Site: brandenburg
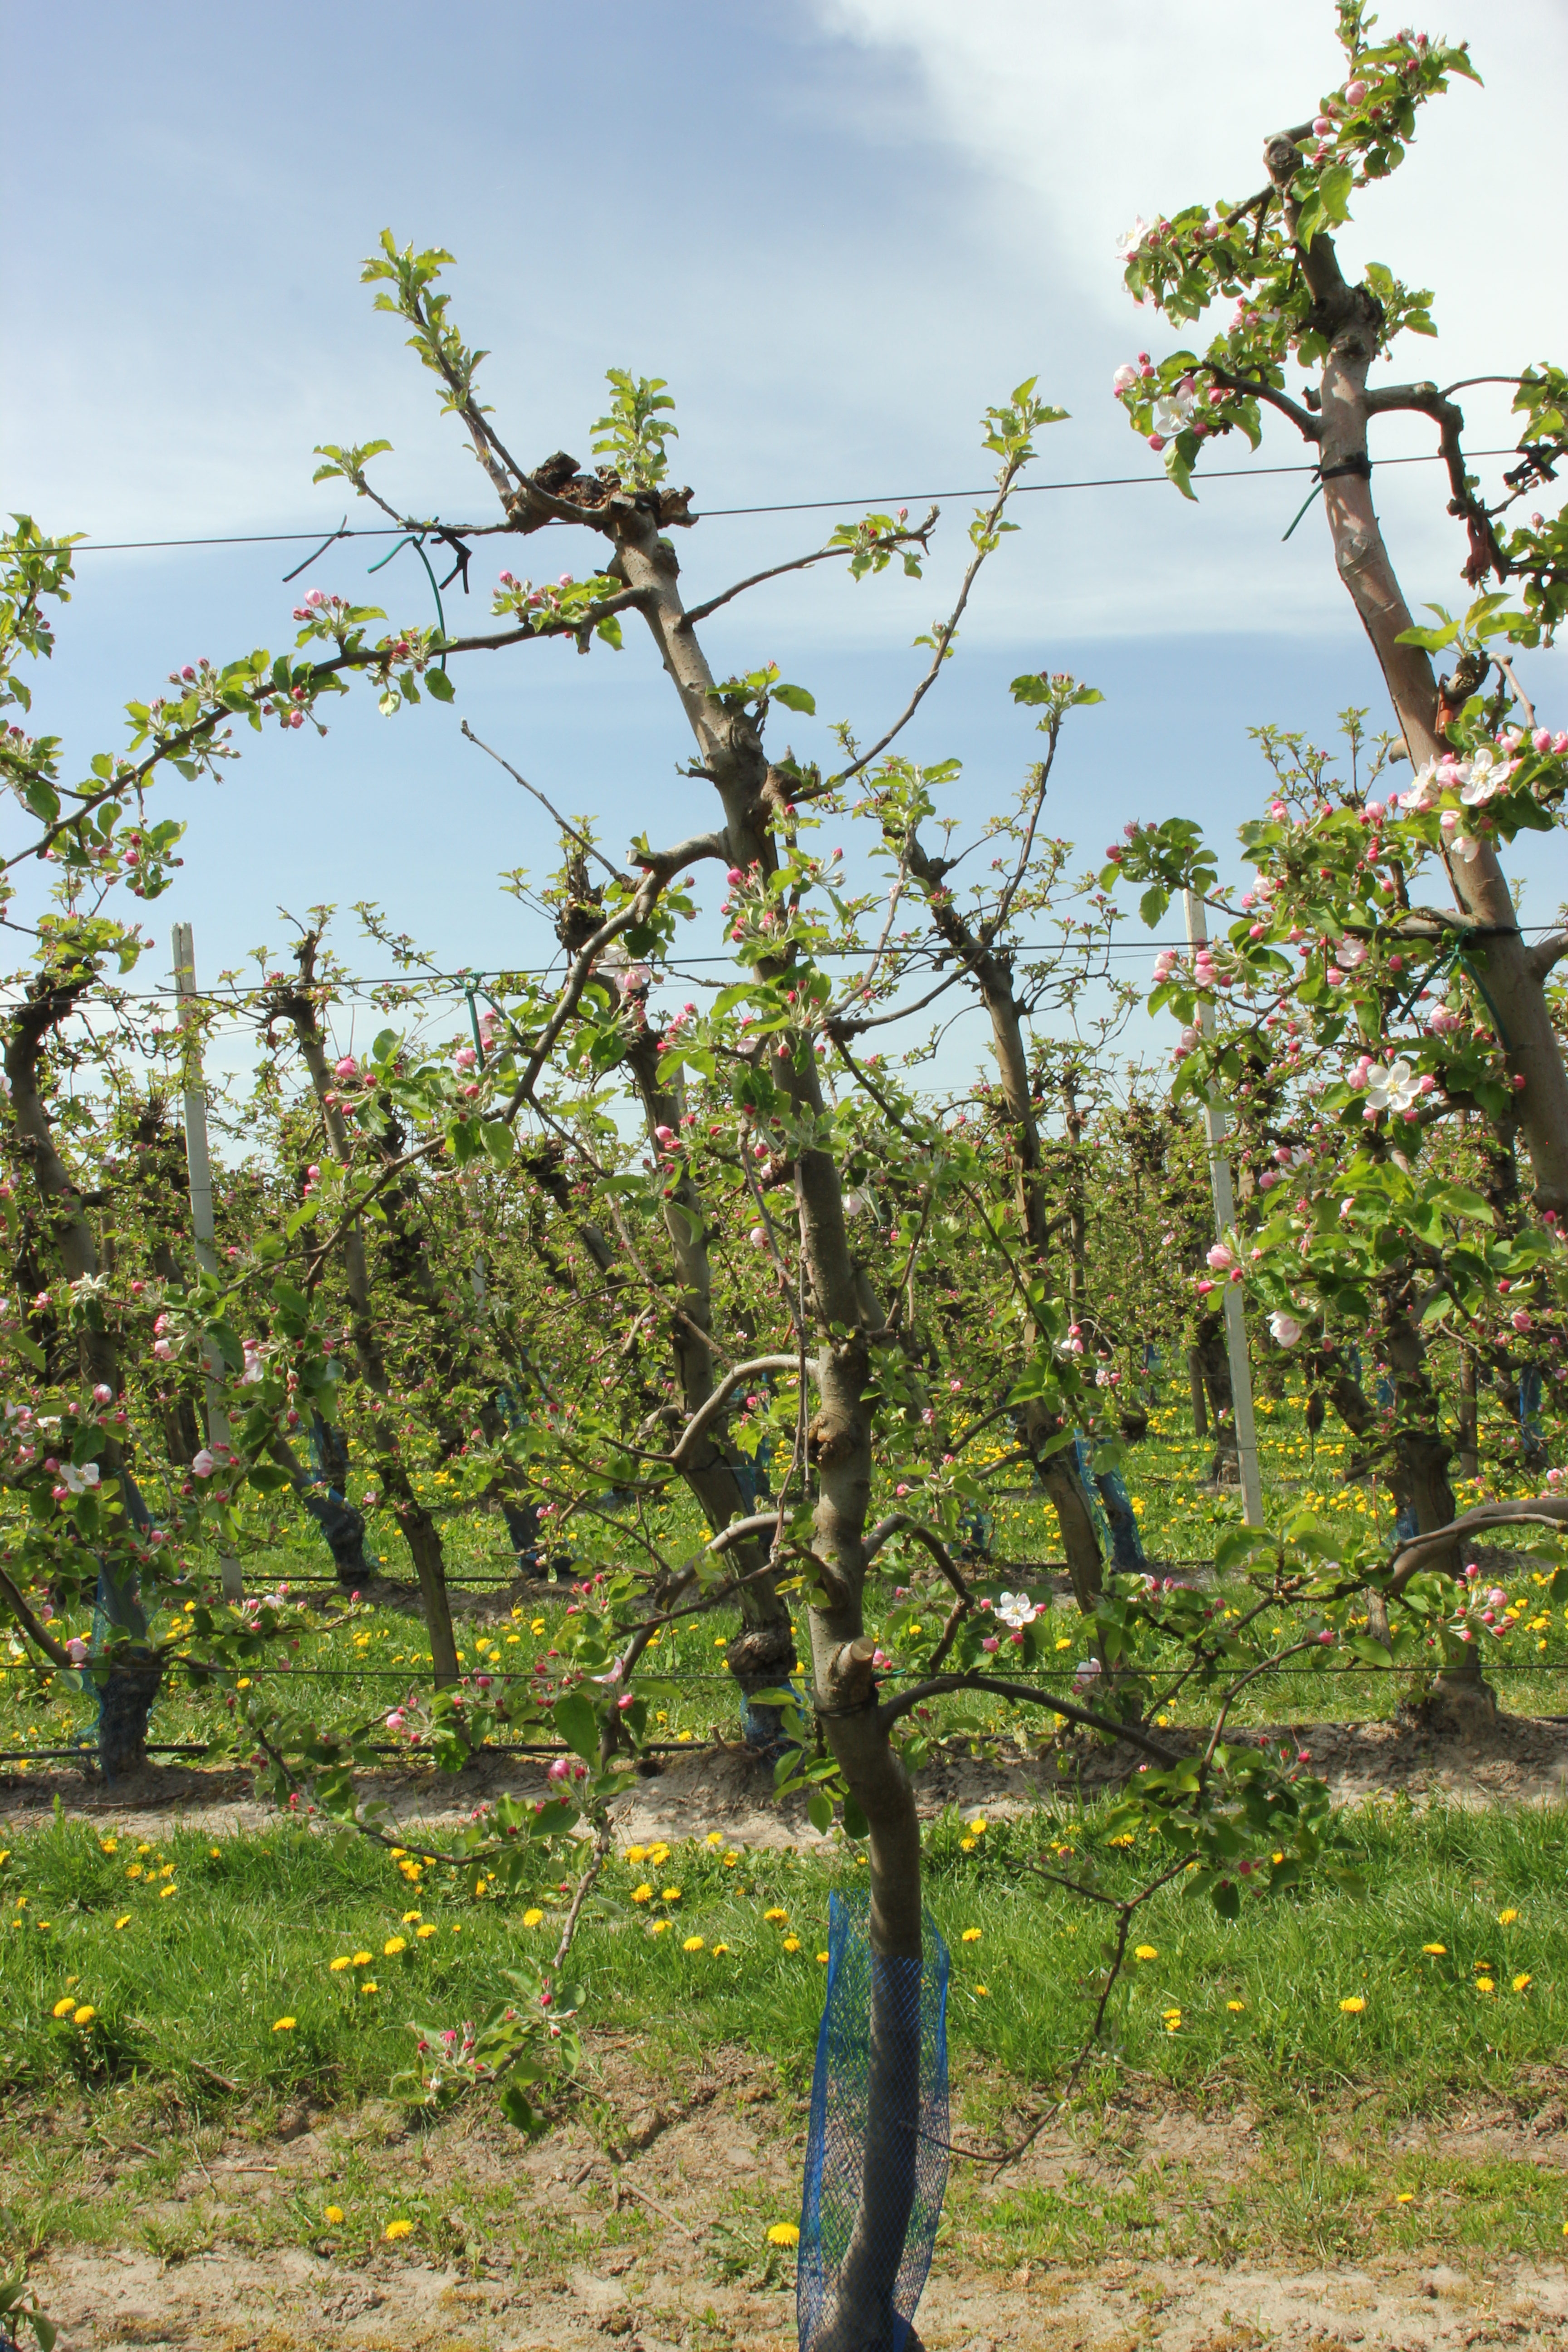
Growth stage (BBCH 57): Inflorescence emergence